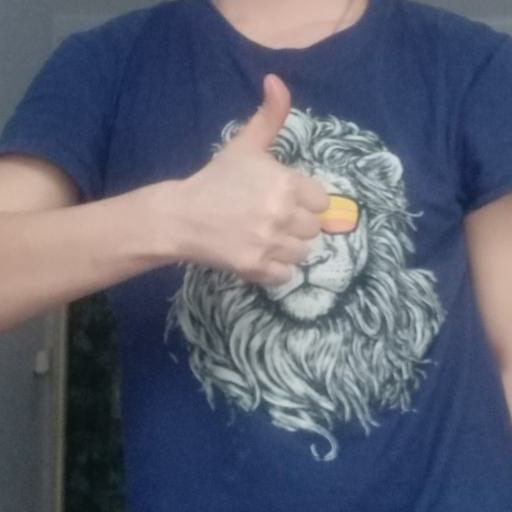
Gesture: like